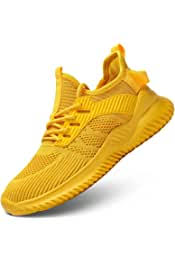
Label: Sneaker